Video games in the Philippines

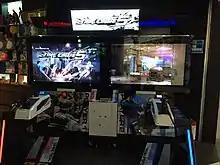
An arcade video game in Makati.

The Philippines' video game player base is very populated in the Philippines, with reports in 2023 finding that approximately 95% of people who use the internet play video games. The devices used to access video games on the internet are mainly smartphones, ranking at the top with 98% of video game players followed by a large gap with the second most popular device, laptops or desktops, at 50% of video game players. These high percentages paired with the Philippines' population density led to the Philippines ranking 6th out of 49 countries studied in time spent playing video games in 2024.